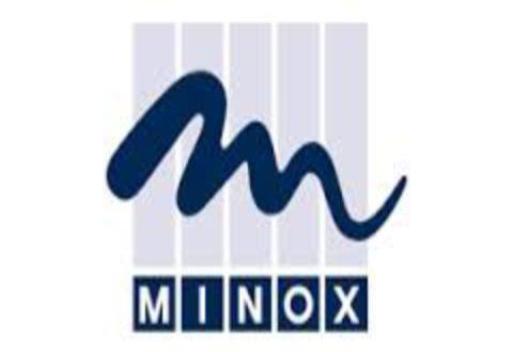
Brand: minox
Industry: Electronic